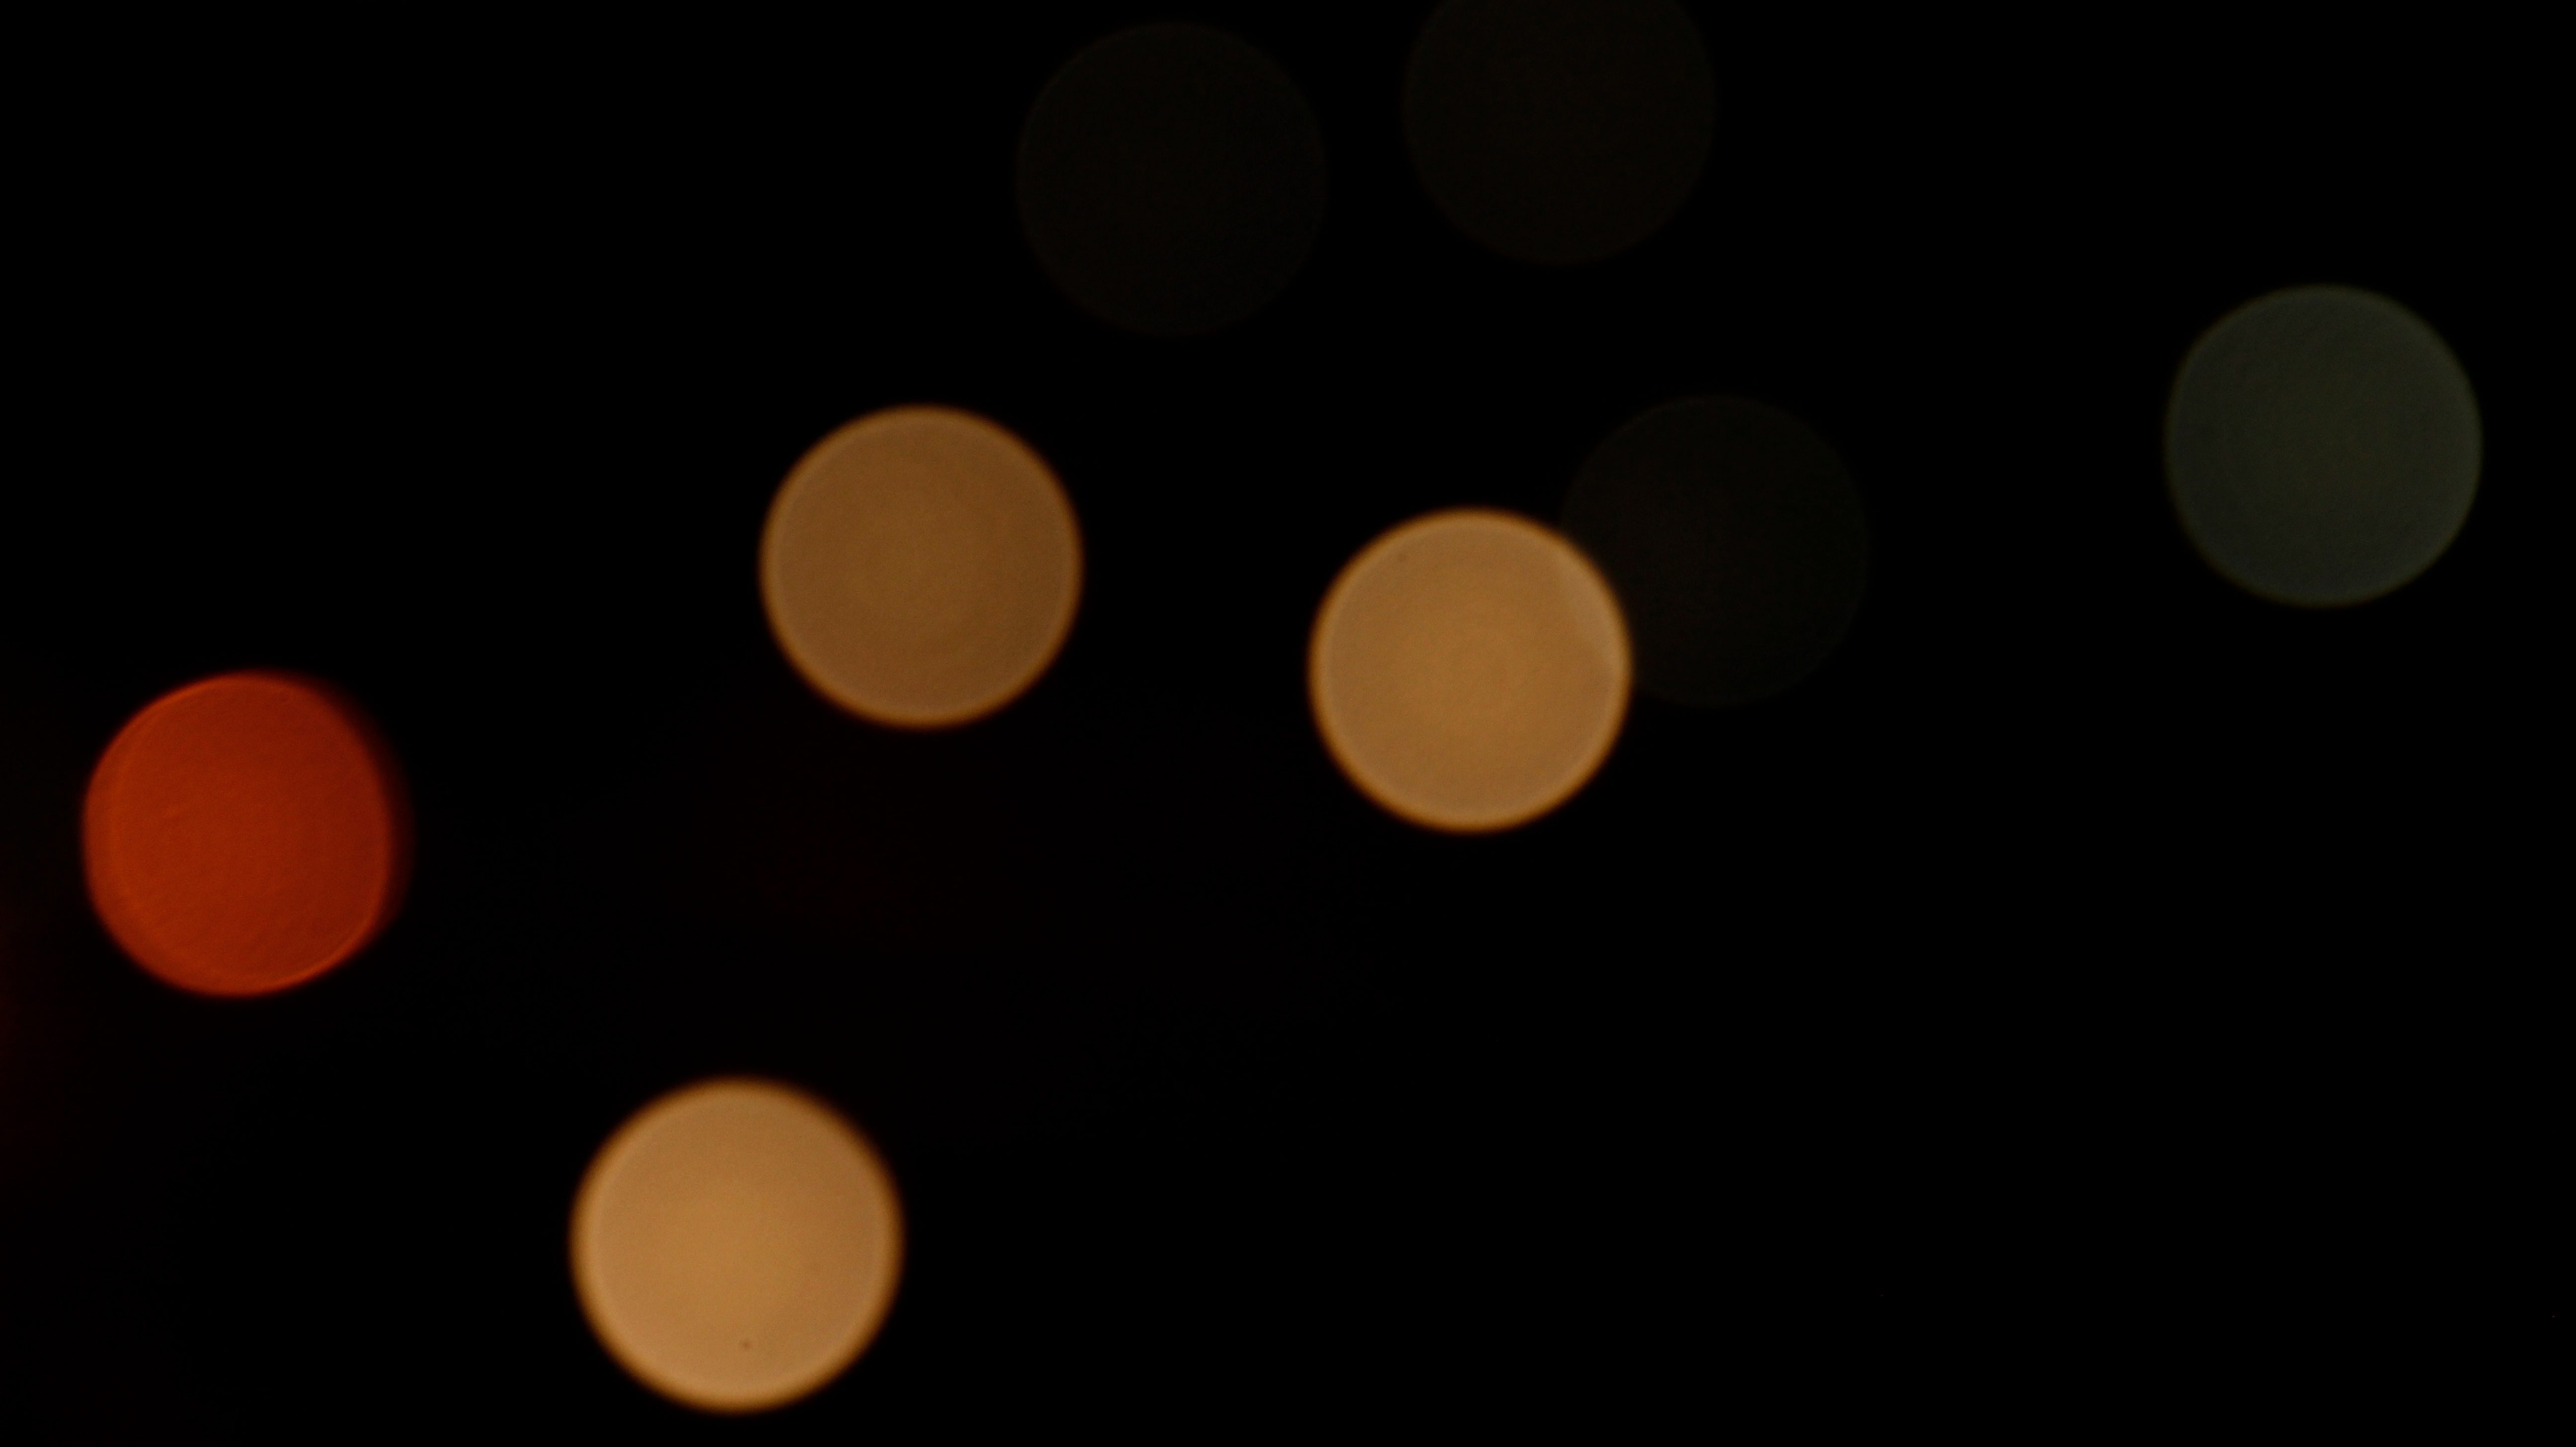
light, darkness, moon, full moon, circle, shape, astronomical object, celestial event